St Mary Somerset

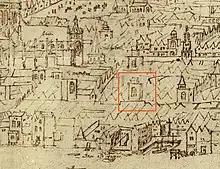
St Mary Somerset in the Wyngaerde panorama

After the Fire, the parish was combined with that of St Mary Mounthaw, which was not rebuilt. Building of the new church began in 1686 (one of the last five of the 51 to commence) and stopped in 1688 owing to the financial uncertainty associated with the Glorious Revolution. Rebuilding recommenced the next year and the church was finished in 1694, at a cost of £6579.